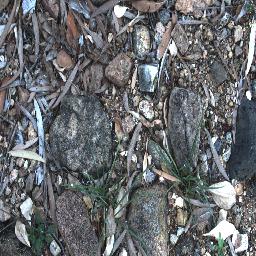
Label: negative